The Truth About Love

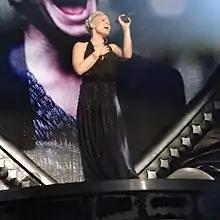
Pink singing into a microphone while holding her hand on her chest. She is wearing a long black dress with rhinestones

The album's lead single, "Blow Me (One Last Kiss)" was released on July 2, 2012, a week ahead of schedule due to a demo leaking onto the Internet. It received positive commentary from music critics; reviewers complimented Pink's vocals and the song's anthemic chorus, being heralded as a return to form. The single topped the charts in Australia and Hungary while reaching a peak of number five on the "Billboard" Hot 100. An accompanying music video, directed by Dave Meyers, was released on July 26, 2012. It depicts Pink taking revenge and crashing the wedding of a former lover.